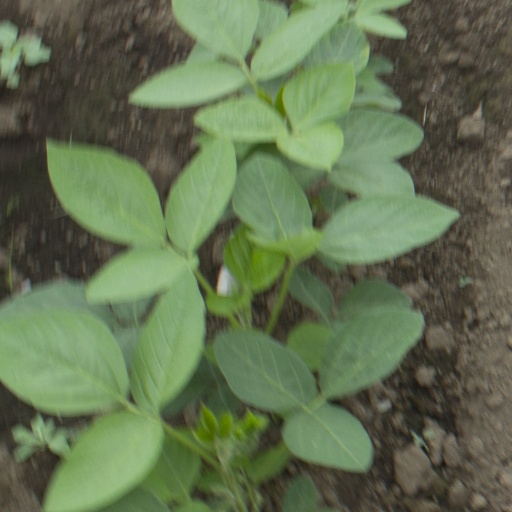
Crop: soybean